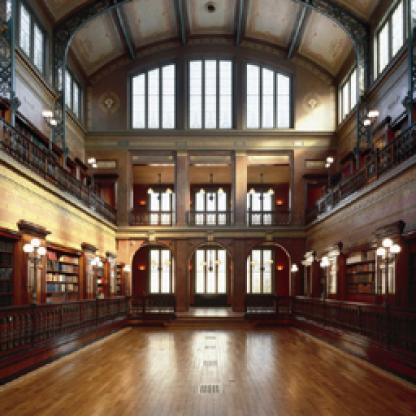
Scene: Indoor